Samuel M. Bay

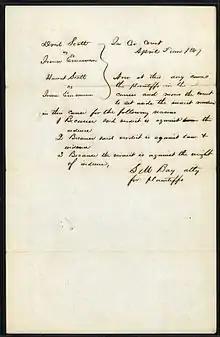
Irene Emerson vs. Dred Scott (of color). March Term 1848. Motion for New Trial. S.M. Bay attorney for plaintiffs.

After completing his studies, Bay moved to Union, Missouri. He was elected to the Missouri Legislature in 1836. When his term in the legislature ended, Bay moved to Jefferson City, where he established a law practice. He was appointed to the position of Missouri attorney general by Governor Boggs. Bay held the position of attorney-general from 1839 to 1845.